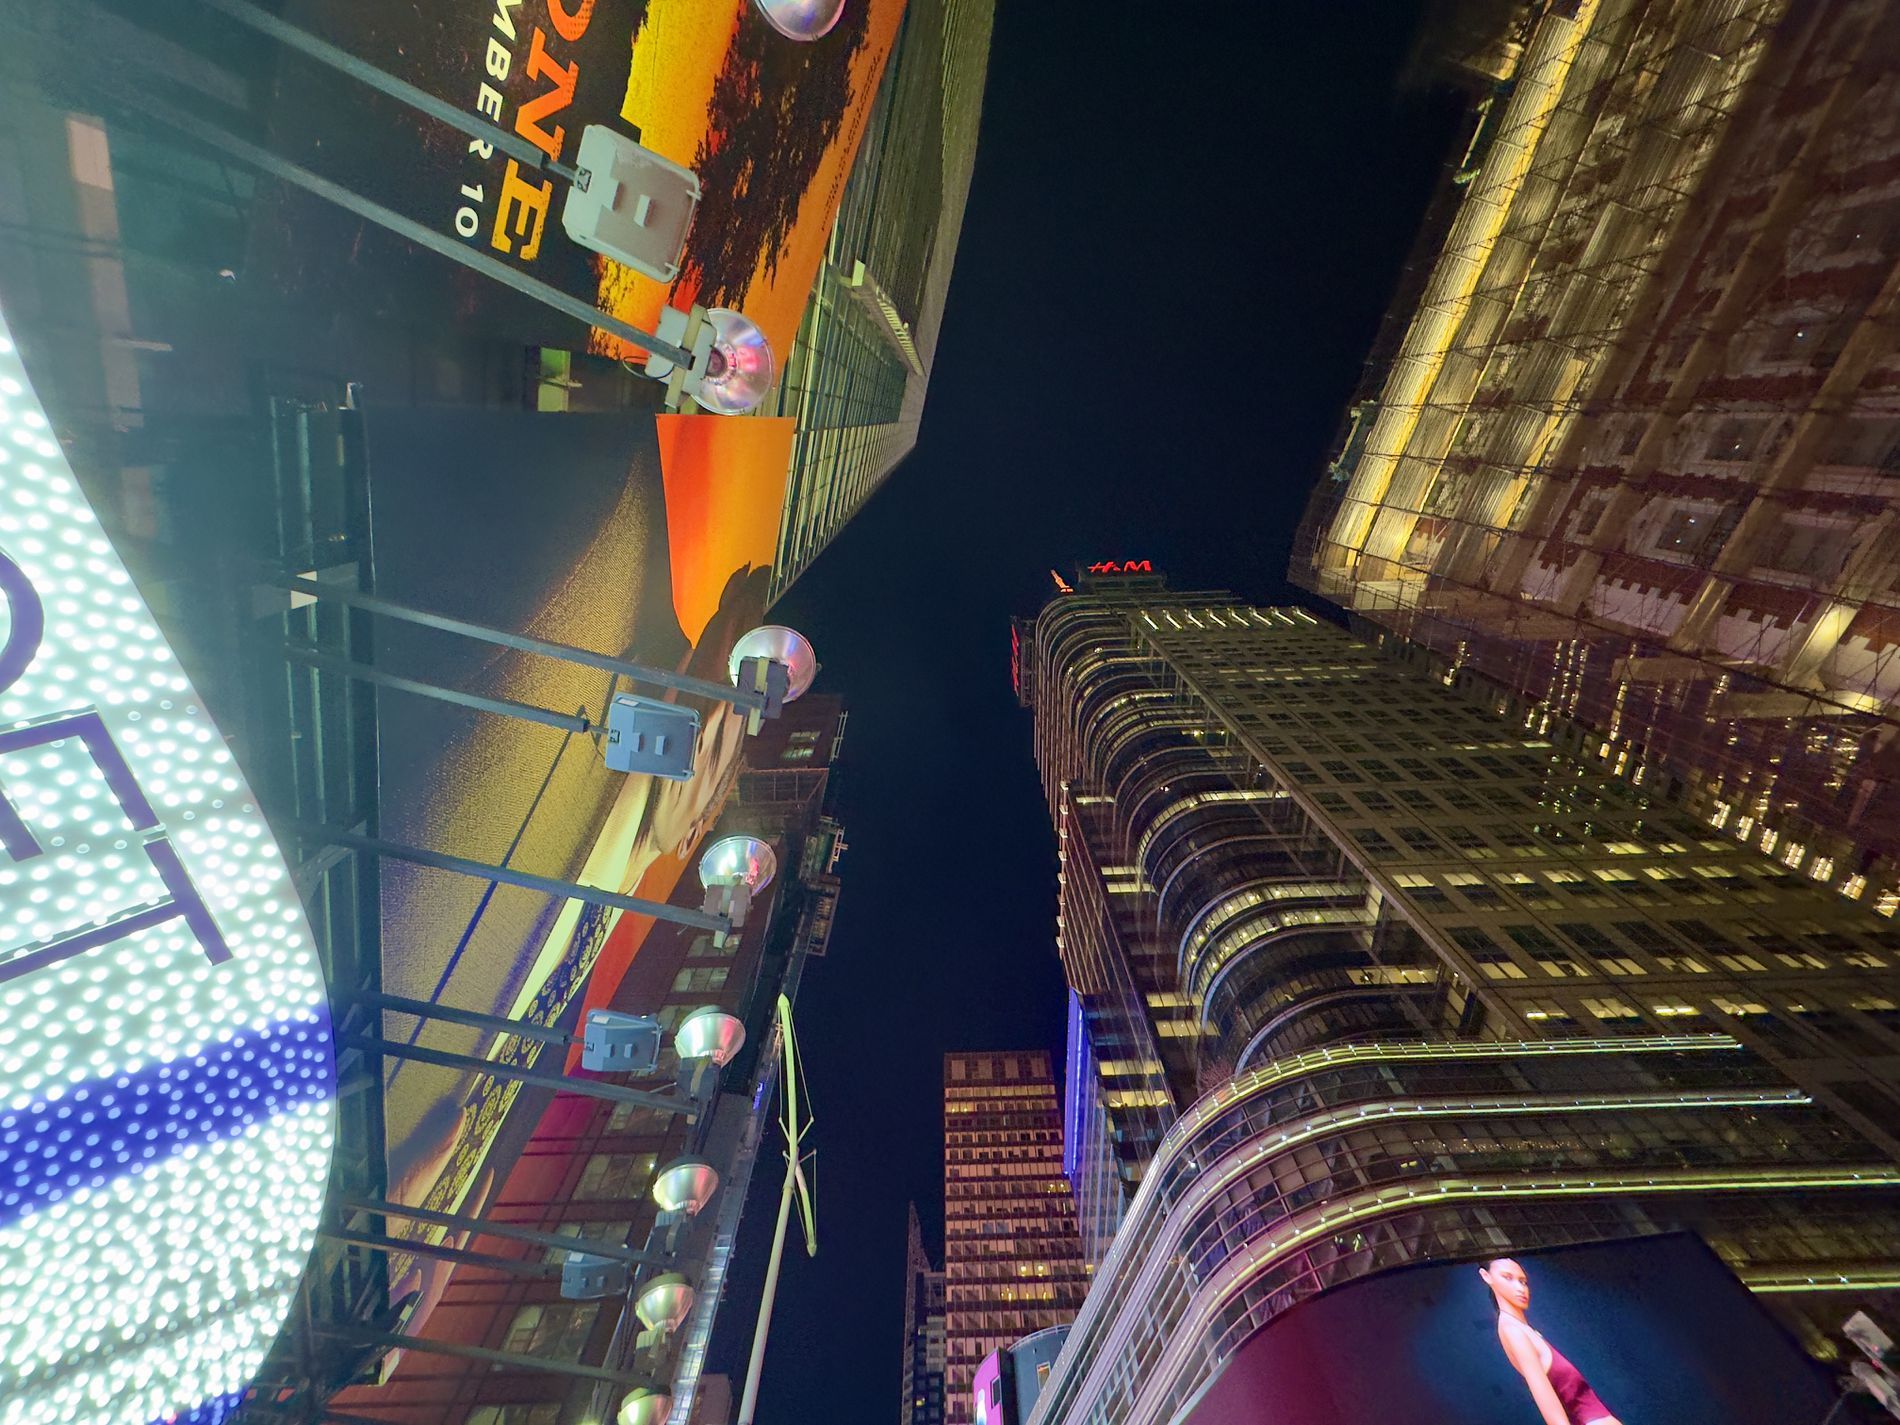
Neon Towers.
A low angle night shot capturing tall illuminated towers glowing against the dark sky. Bright advertisement lights and streetlight poles add depth and urban charm to the scene, while the street itself is hidden out of frame.
A landscape photography taken at a very low eye level shot ,in a color palette of black, neon blue, electric pink, bright yellow and white. The focus is on the towering architecture and the vibrant play of lights in the night cityscape. the overall mode is energetic and modern.
Labels: City, Urban, Metropolis, Lighting, Architecture, Building, High Rise, Cityscape, Person, Nature, Night, Outdoors, Office Building, Photography, Road, House, Housing, Staircase, Light, Apartment Building, Tower, Street, Condo, Skyscraper, Handrail, Night Life, City buildings, sky, light fixtures
Camera: Apple iPhone 15 Pro
Lens: iPhone 15 Pro back triple camera 2.22mm f/2.2
Aperture: F2.2
Exposure: 1/46 sec
ISO: 1250
Focal length: 2.2 mm